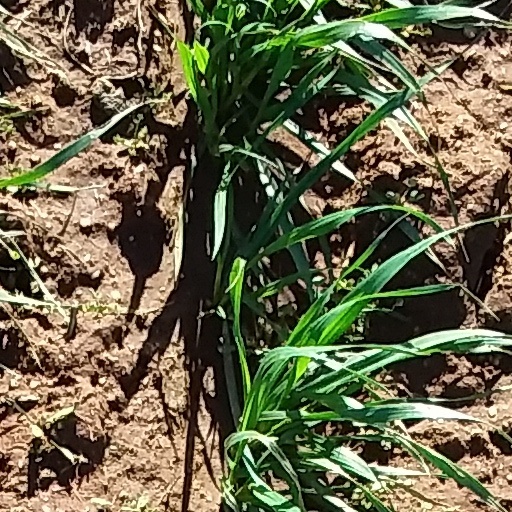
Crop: wheat